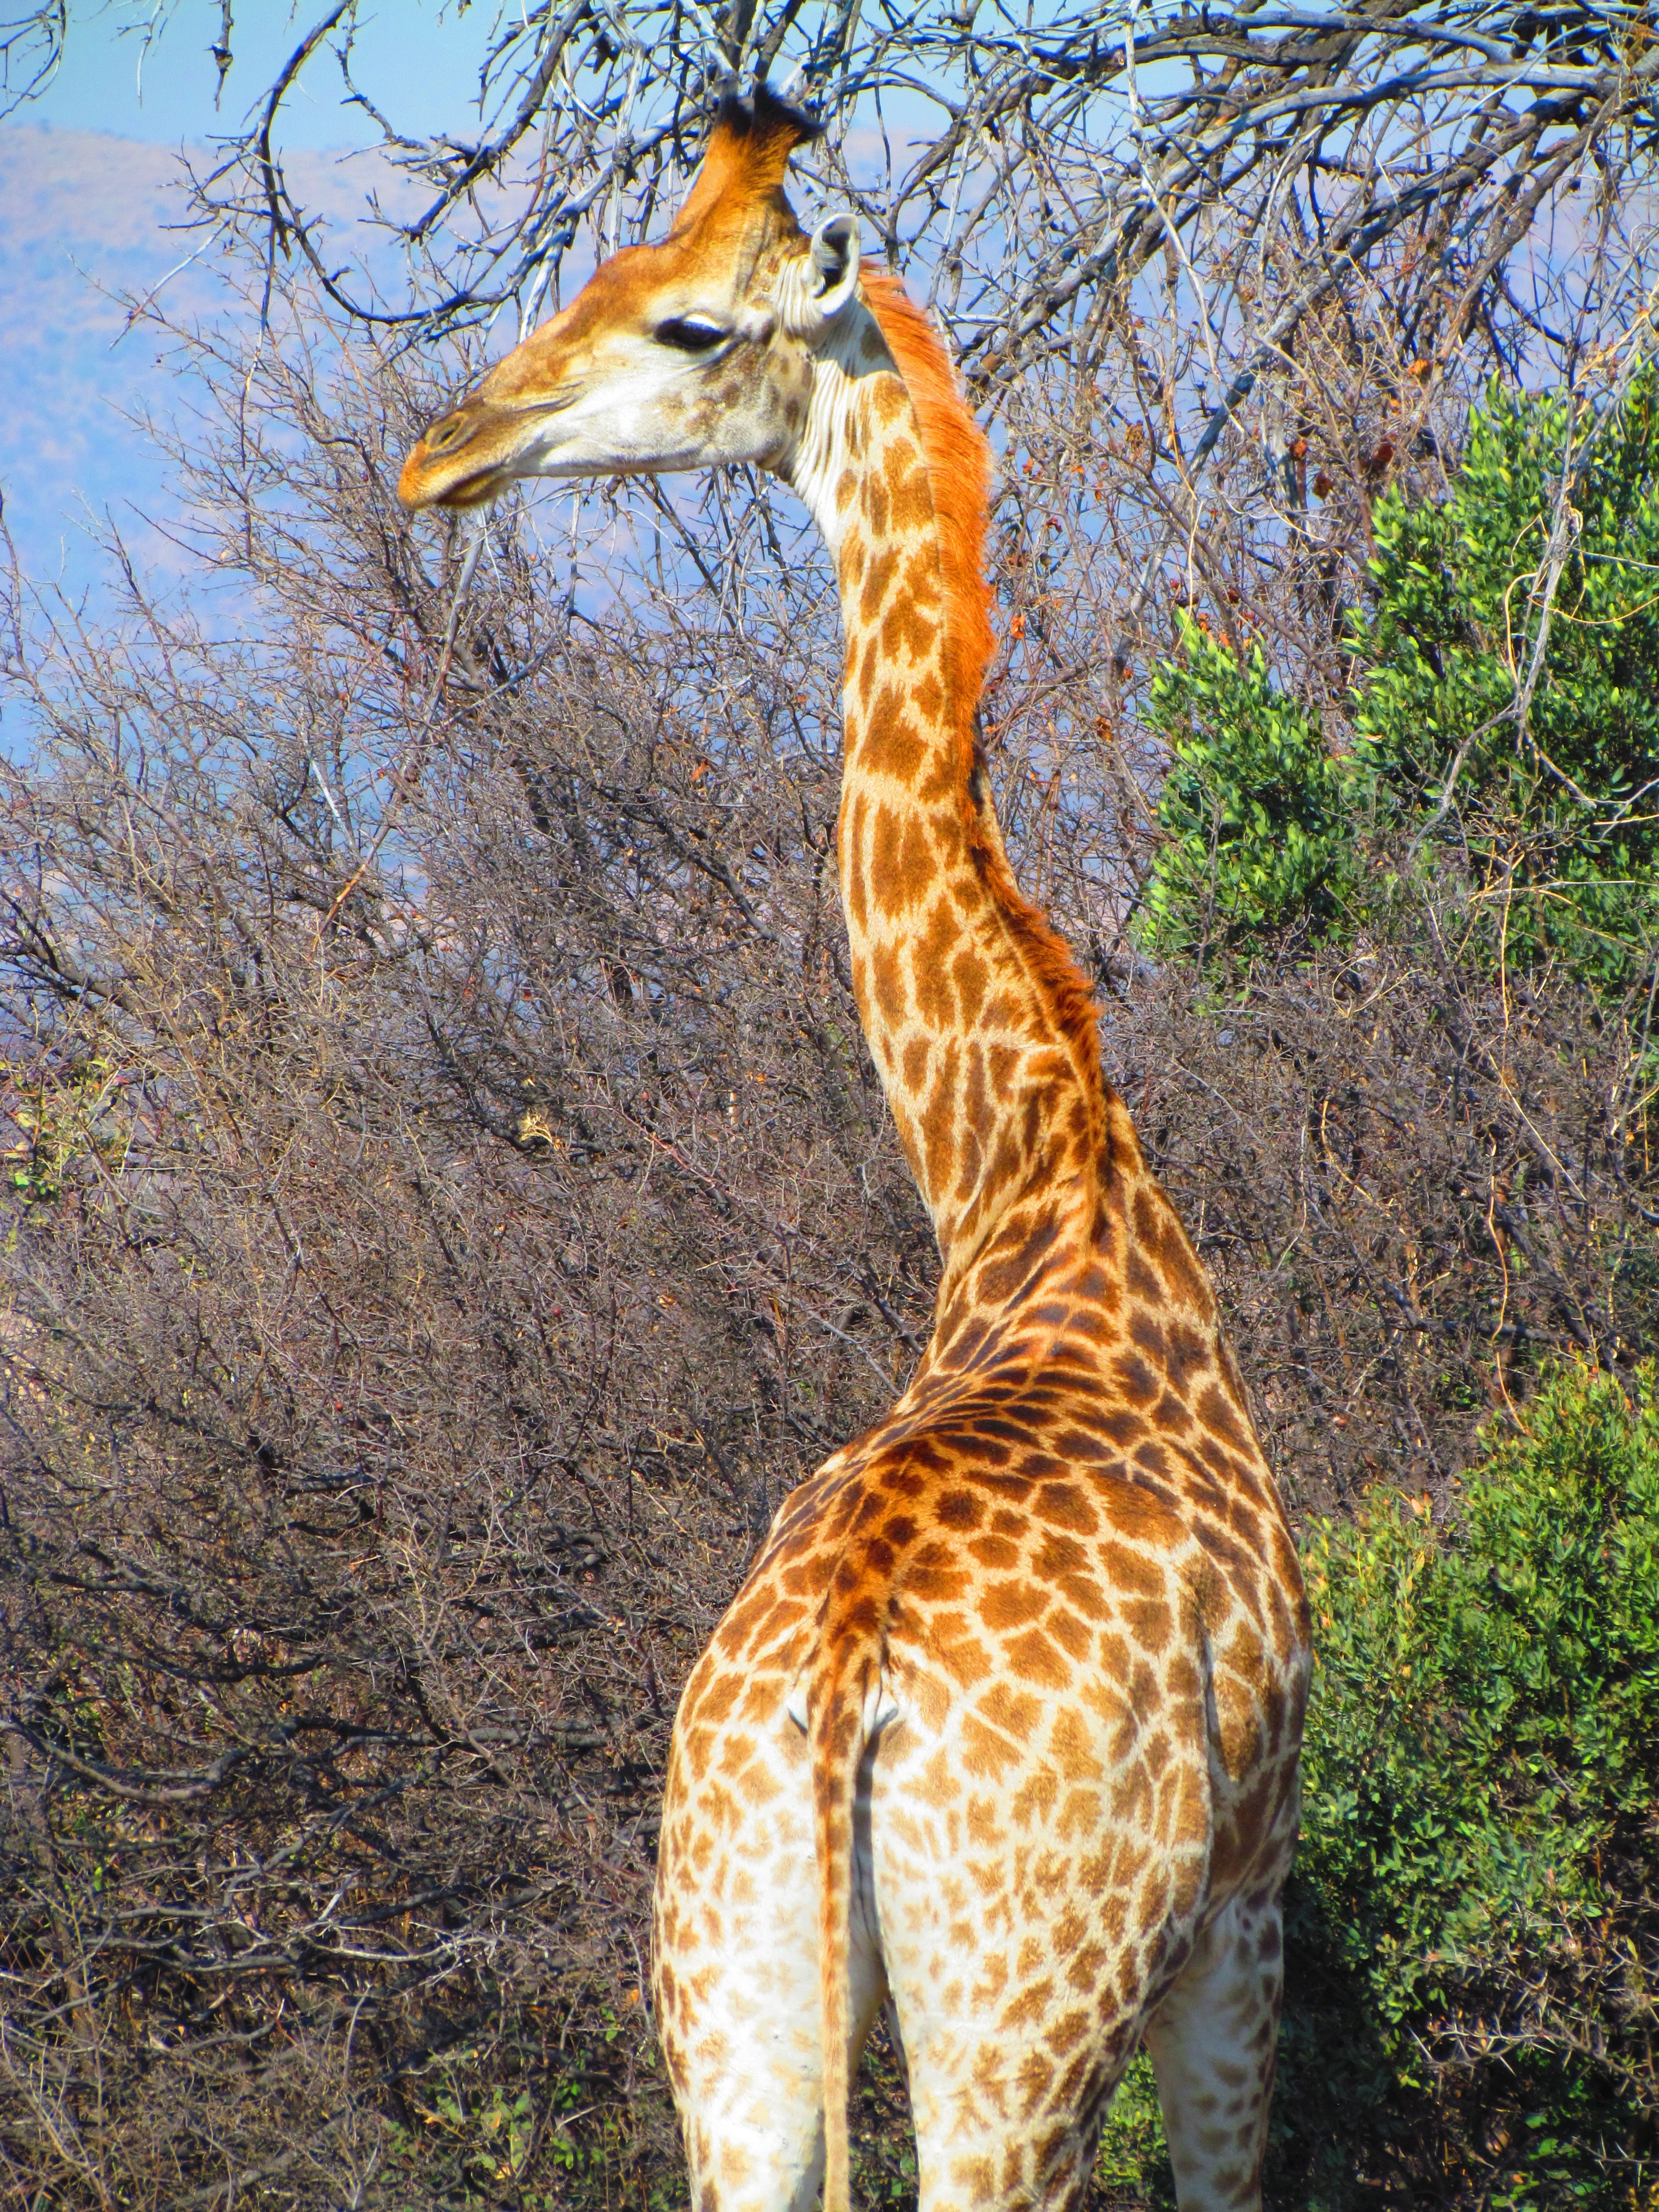
nature, animal, wildlife, wild, mammal, fauna, giraffe, neck, tall, vertebrate, safari, south africa, giraffidae